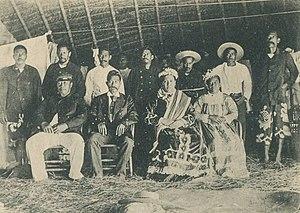
Raiatea - La reine Tuarii et son Conseil, à Avera.